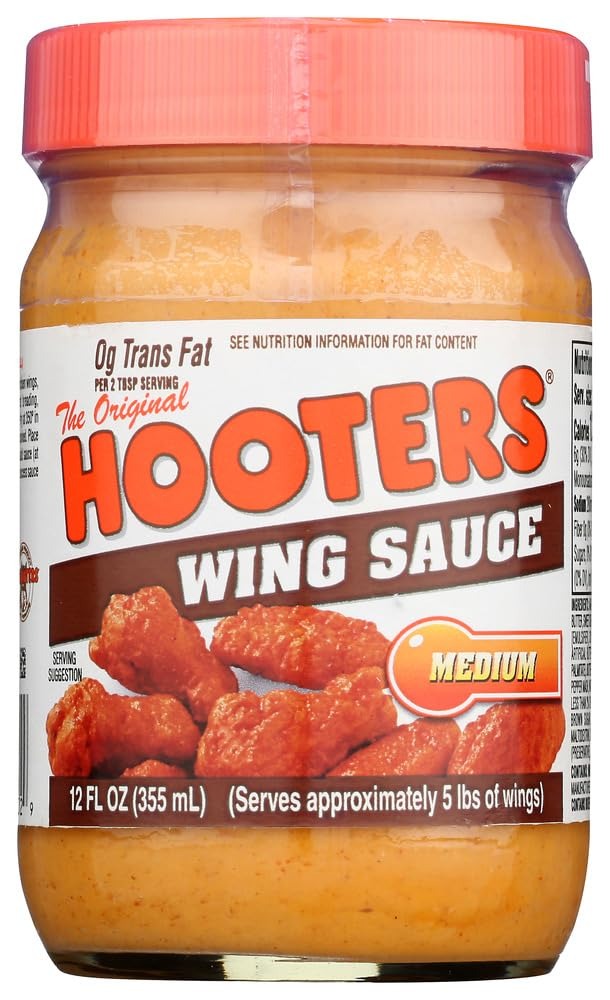
Item Name: Hooters Medium Wing Sauce, 12oz.
Product Description: If you can&apos;t make it to a Hooters, this is the next best thing. . . A thrill on the grill! Great for ribs, chops, shrimp, seafood &amp; dips Ingredients: Butter (pasteurized cream,salt), margarine (partially hydrogenated and liquid soybean oils, water, salt, soy lecithin, natural flavor, vegetable mono-and diglycerides, colored with annatto and turmeric, vitamin A palmitate, whey), water, spices, vinegar, salt, cultured whey protein concentrate and maltodextrin, brown sugar, soybean oil, propylene glycol alginate, xanthan gum (food fiber), potassium sorbate (as a preservative), spice extractives, calcium disodium EDTA (to protect freshness)
Value: 12.0
Unit: Fl Oz

Price: 15.05